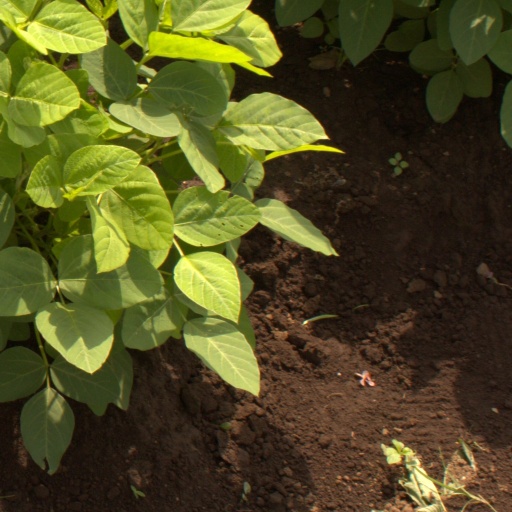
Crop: soybean